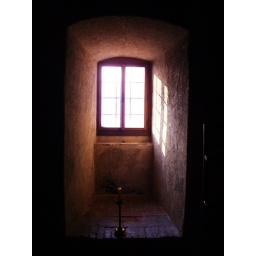
window in castle outside of prague. although i took it my second week here, it is still one of my favs